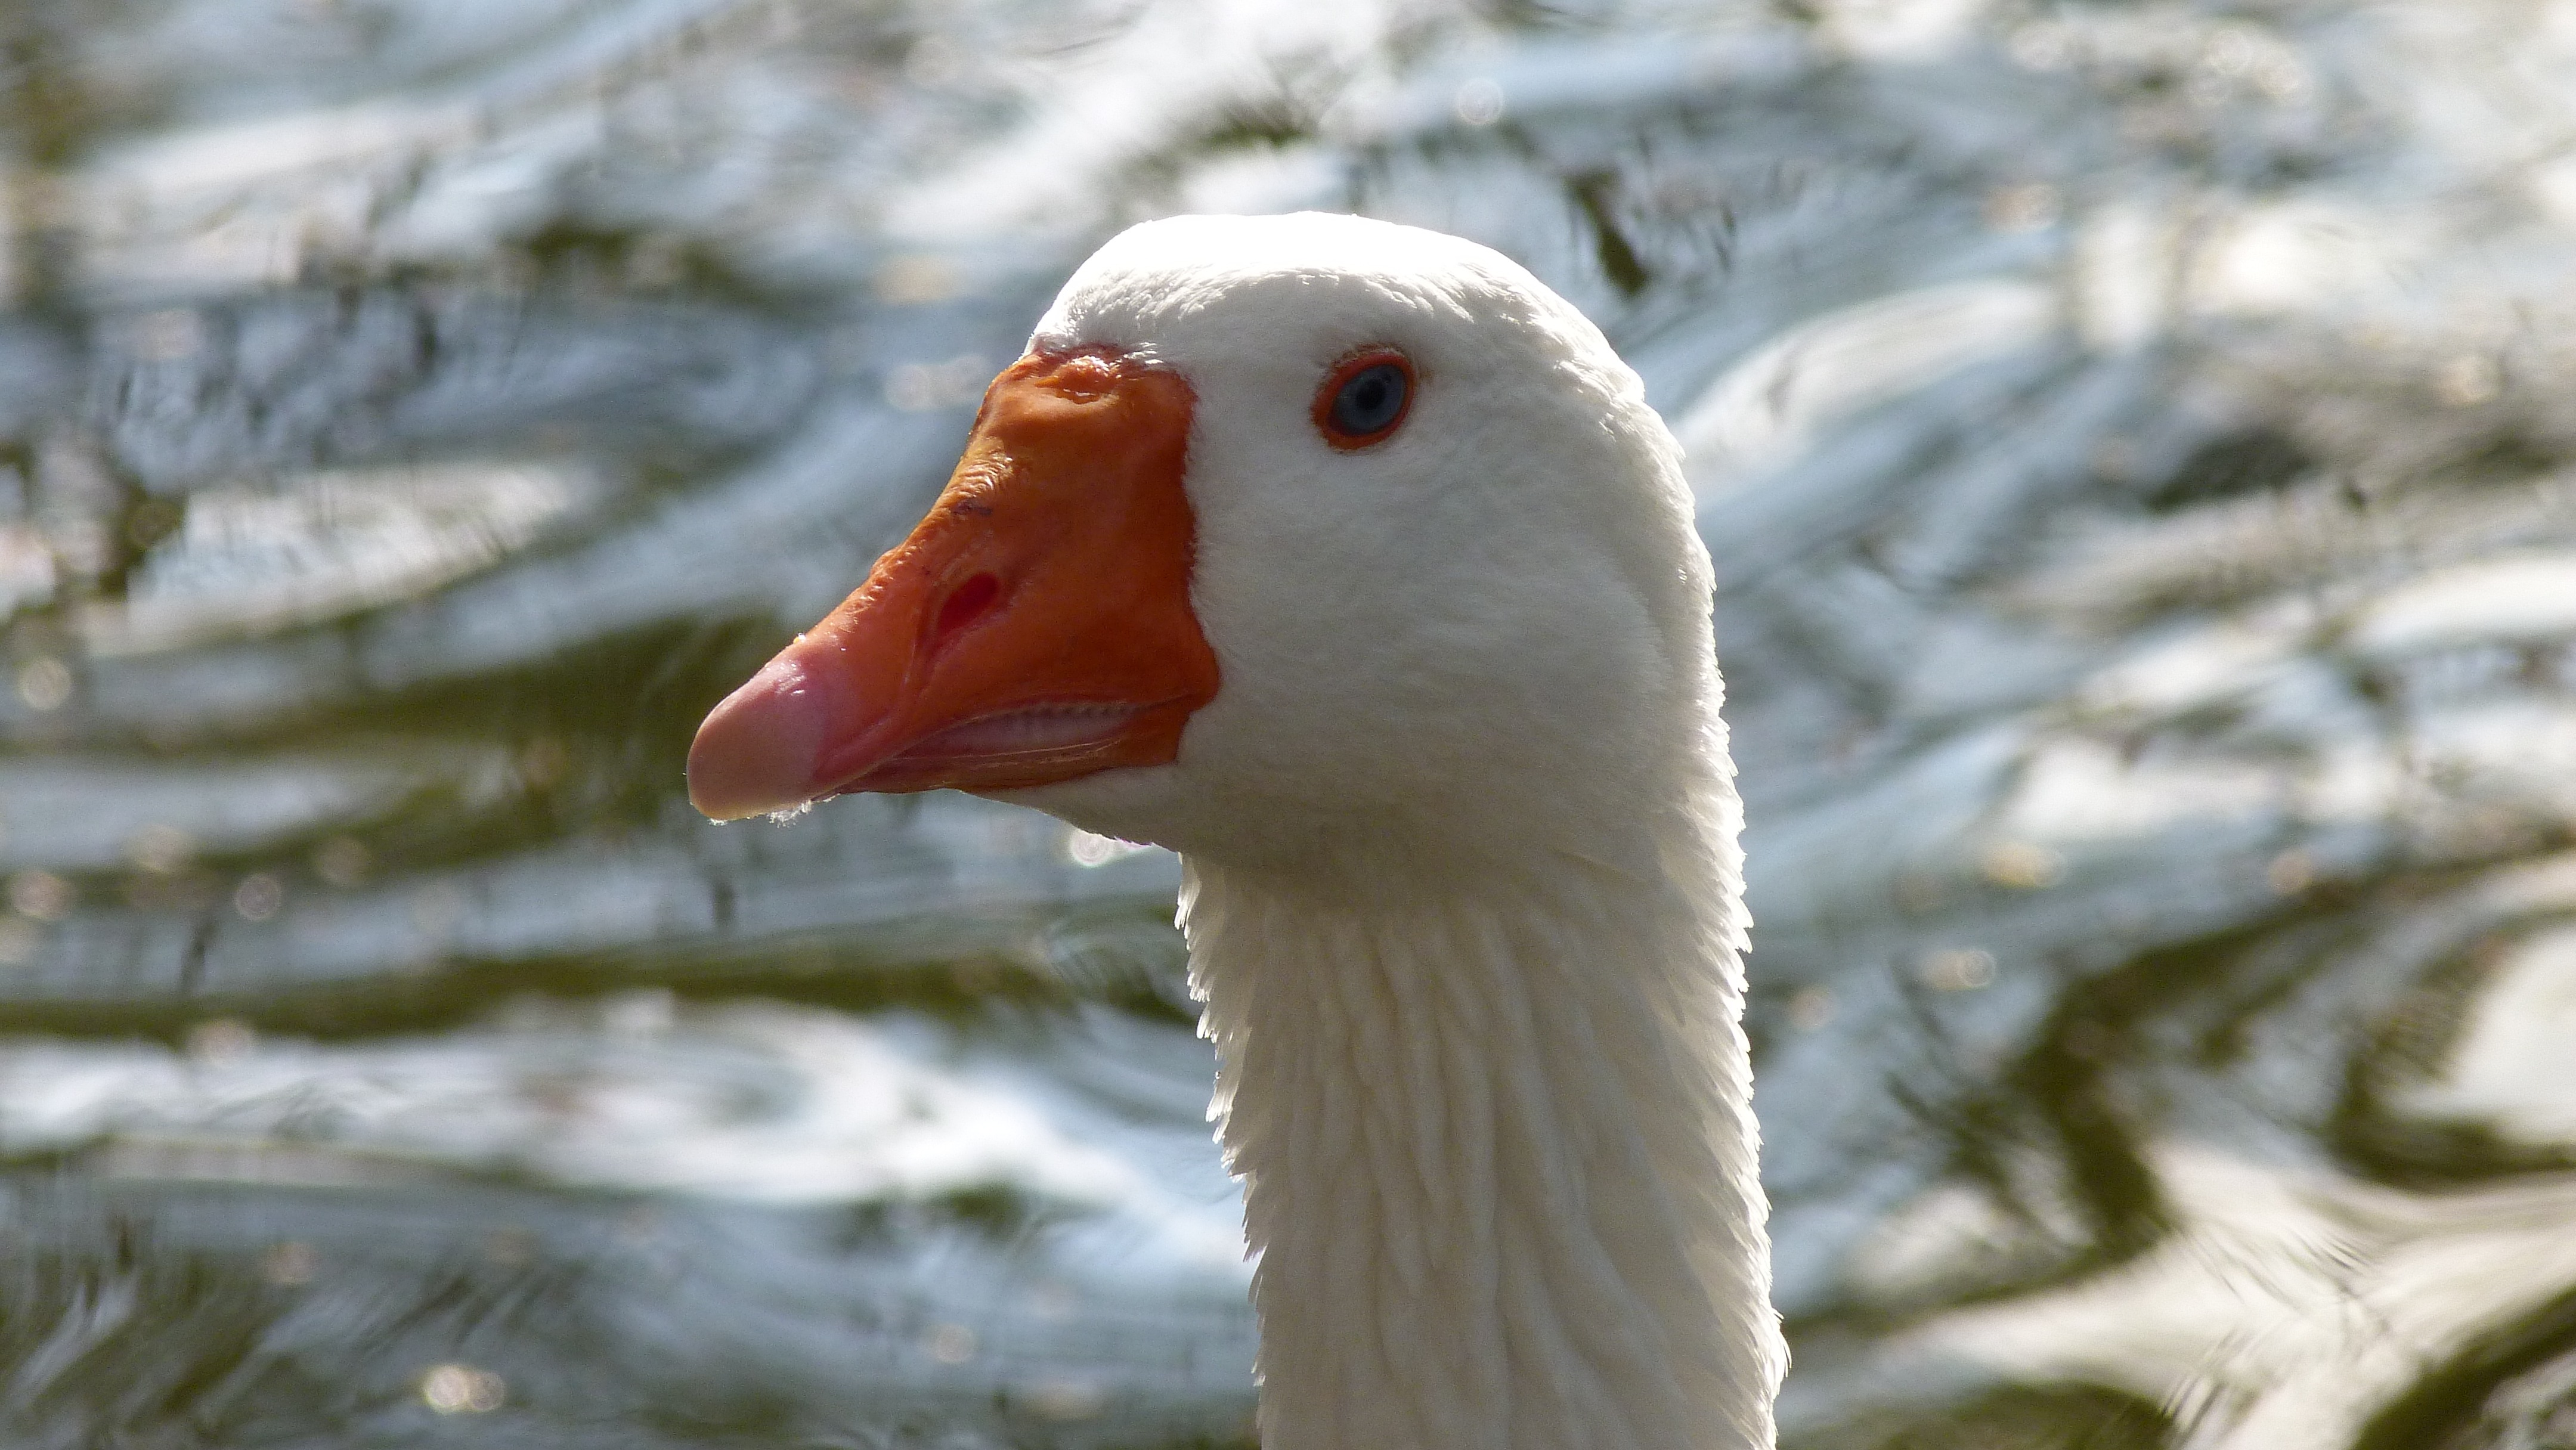
water, nature, bird, wing, wildlife, beak, close, fauna, close up, swan, duck, head, goose, vertebrate, waterfowl, water bird, ducks geese and swans